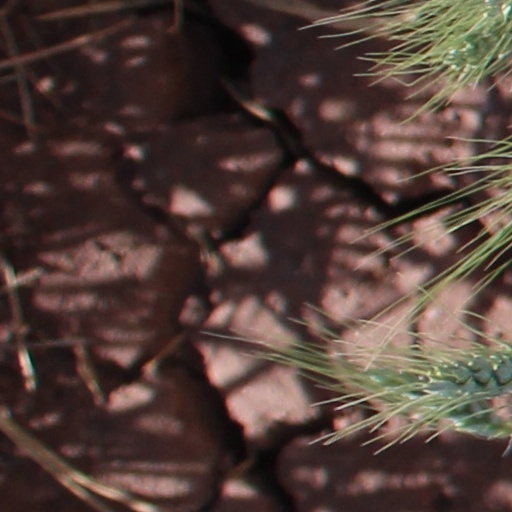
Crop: wheat